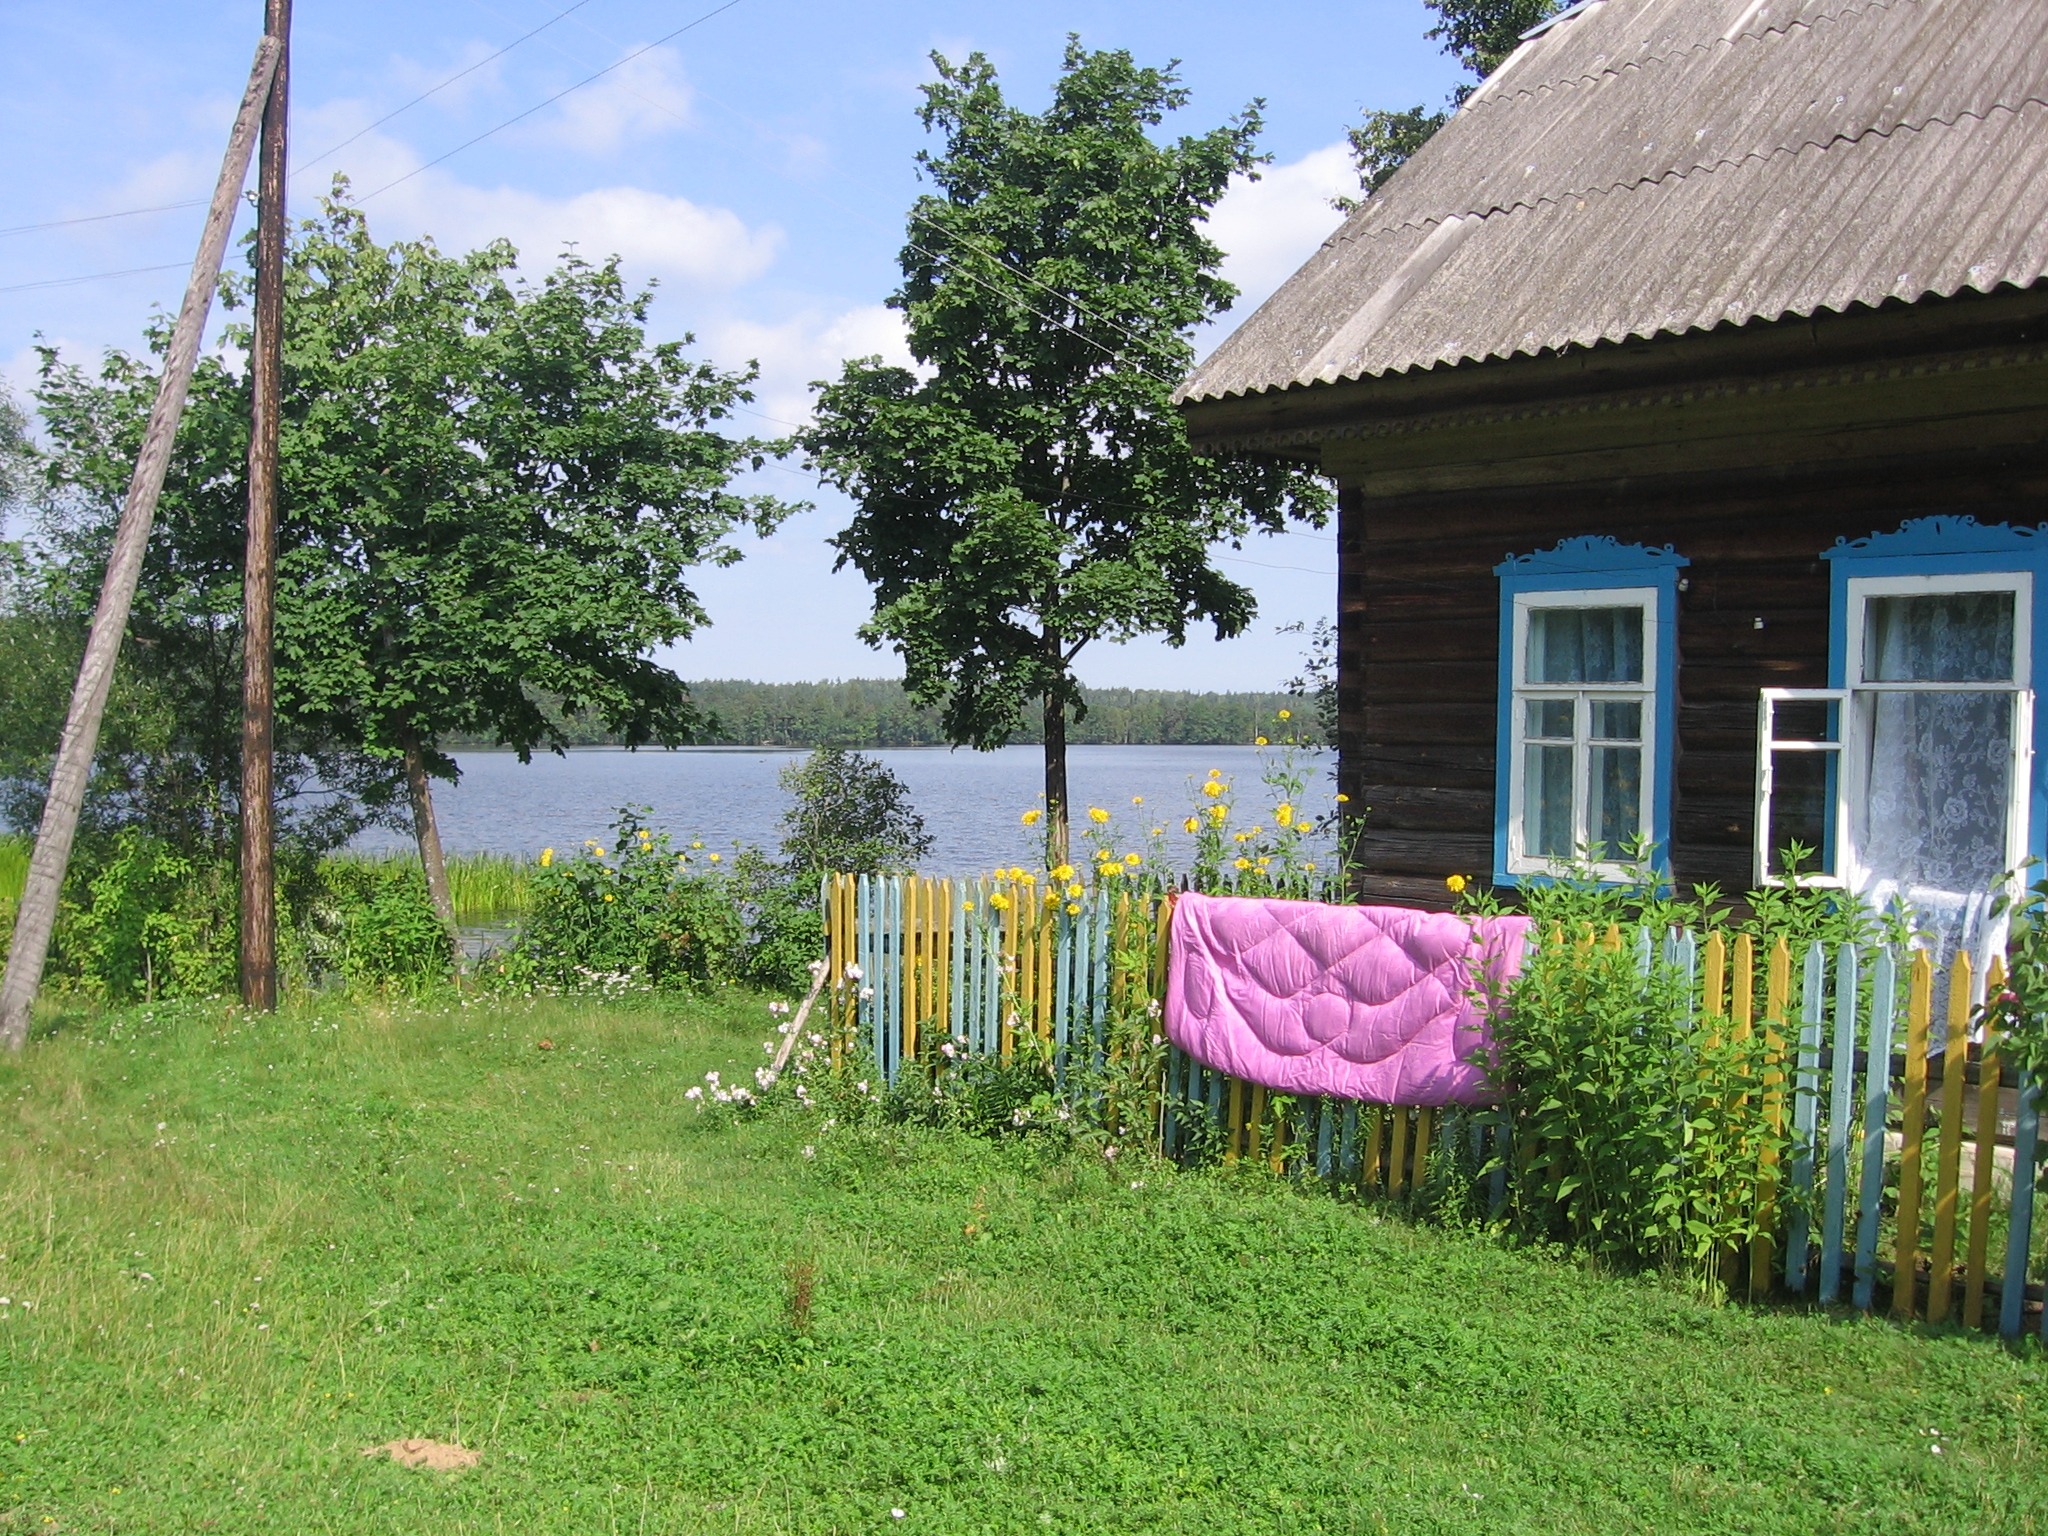
tree, water, nature, countryside, house, flower, lake, home, river, summer, village, spring, cottage, backyard, garden, flowers, trees, outside, estate, russia, yard, rural area